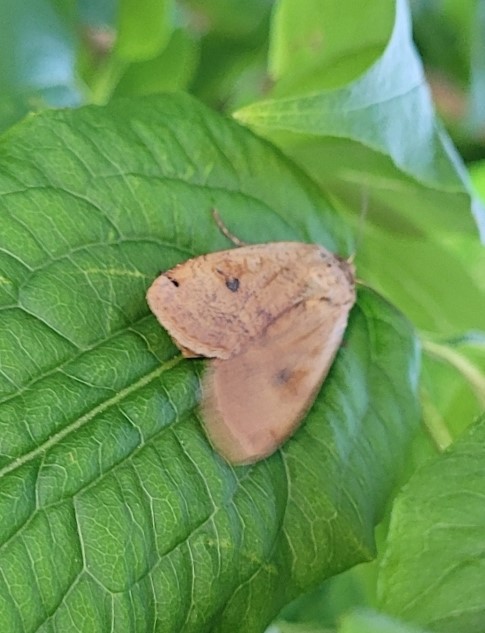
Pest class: cutworms